Lusatia

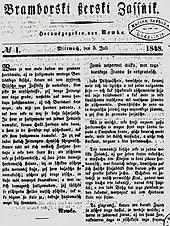
First issue of the "Bramborski Serbski Casnik" Sorbian newspaper, 1848

The 19th and early 20th centuries witnessed an era of cultural revival for Sorbs. The modern languages of Upper and Lower Lusatian (or Sorbian) emerged, national literature flourished, and many national organizations such as Maćica Serbska and Domowina were founded. There were also notable Polish communities in Lusatia, such as Klettwitz, inhabited in the 1930s by some 550 Poles.